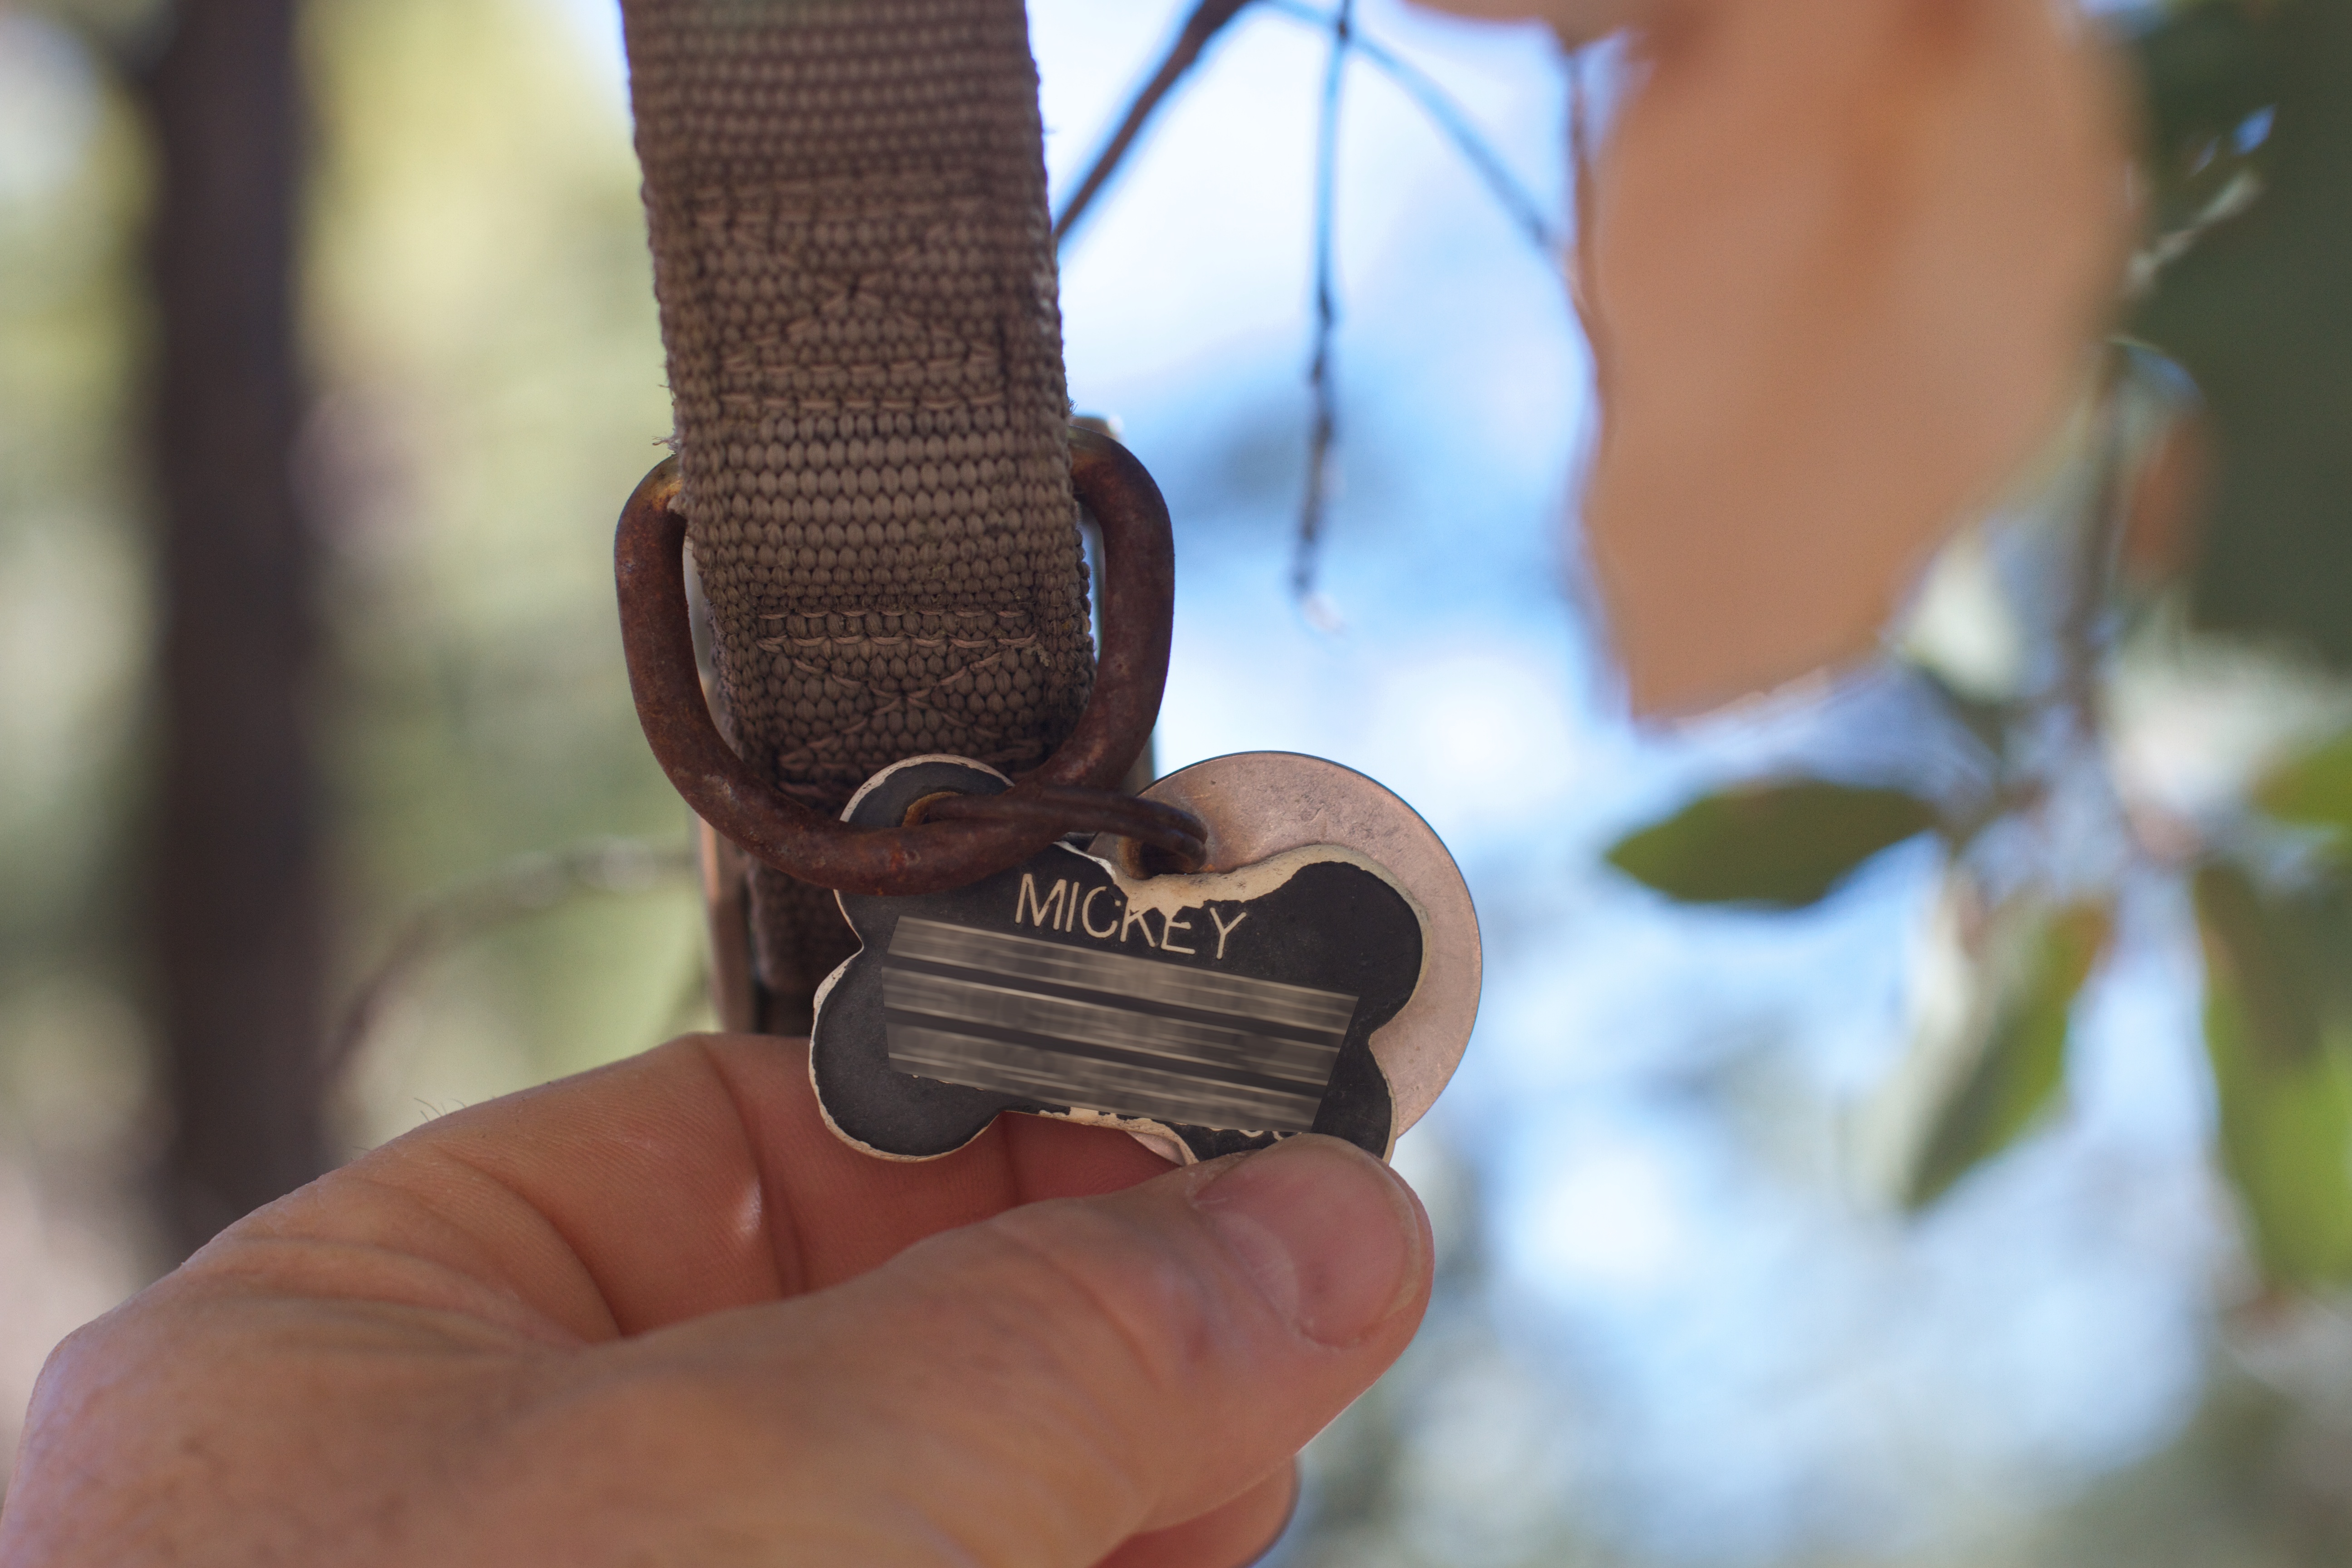
hand, finger, close up, fashion accessory